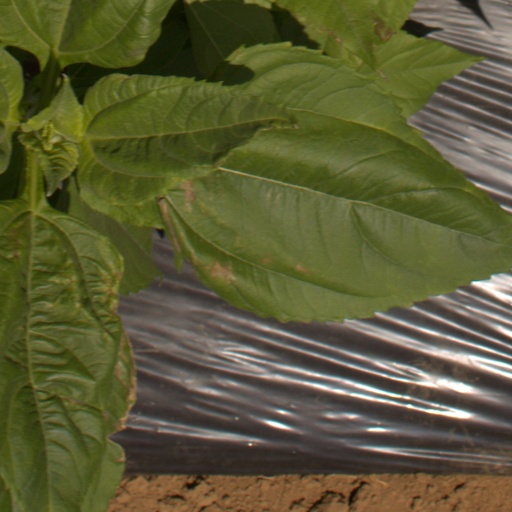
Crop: Jerusalem artichoke